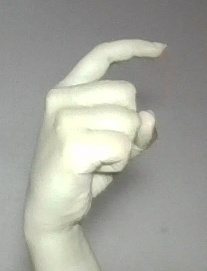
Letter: ra